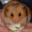
Label: hamster